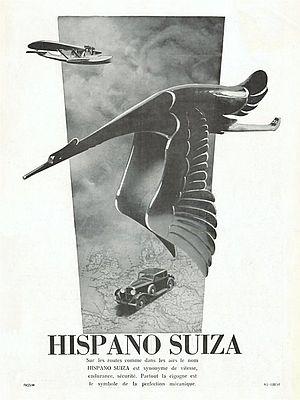
Safran Transmission Systems, anciennement Société française Hispano-Suiza puis Hispano-Suiza, est une division de la société française Safran, spécialisée dans l'étude et la fabrication de transmissions de puissance pour l'industrie aéronautique et spatiale.
La batterie de Bouviers, située sur la commune de Guyancourt dans les Yvelines, est une ancienne batterie militaire construite en 1879 et occupée par l'armée jusqu’en 1932. À partir de 1933, elle est louée à la société Hispano-Suiza qui l'utilise comme usine et construit à sa périphérie des bâtiments industriels.
Hispano-Suiza était une marque espagnole d'automobiles et d'équipement aéronautique fondée à Barcelone en 1904 par l'ingénieur suisse Marc Birkigt et les entrepreneurs espagnols Damià Mateu i Bisa et Francisco Seix Zaya. Elle est réputée pour avoir produit des voitures de luxe pendant la guerre civile espagnole, pour ses moteurs d'avion qui ont équipé notamment les SPAD durant la Première Guerre mondiale, ainsi que la plupart des avions de chasse jusqu'à la Seconde Guerre mondiale, et pour ses canons équipant la majorité des avions britanniques.